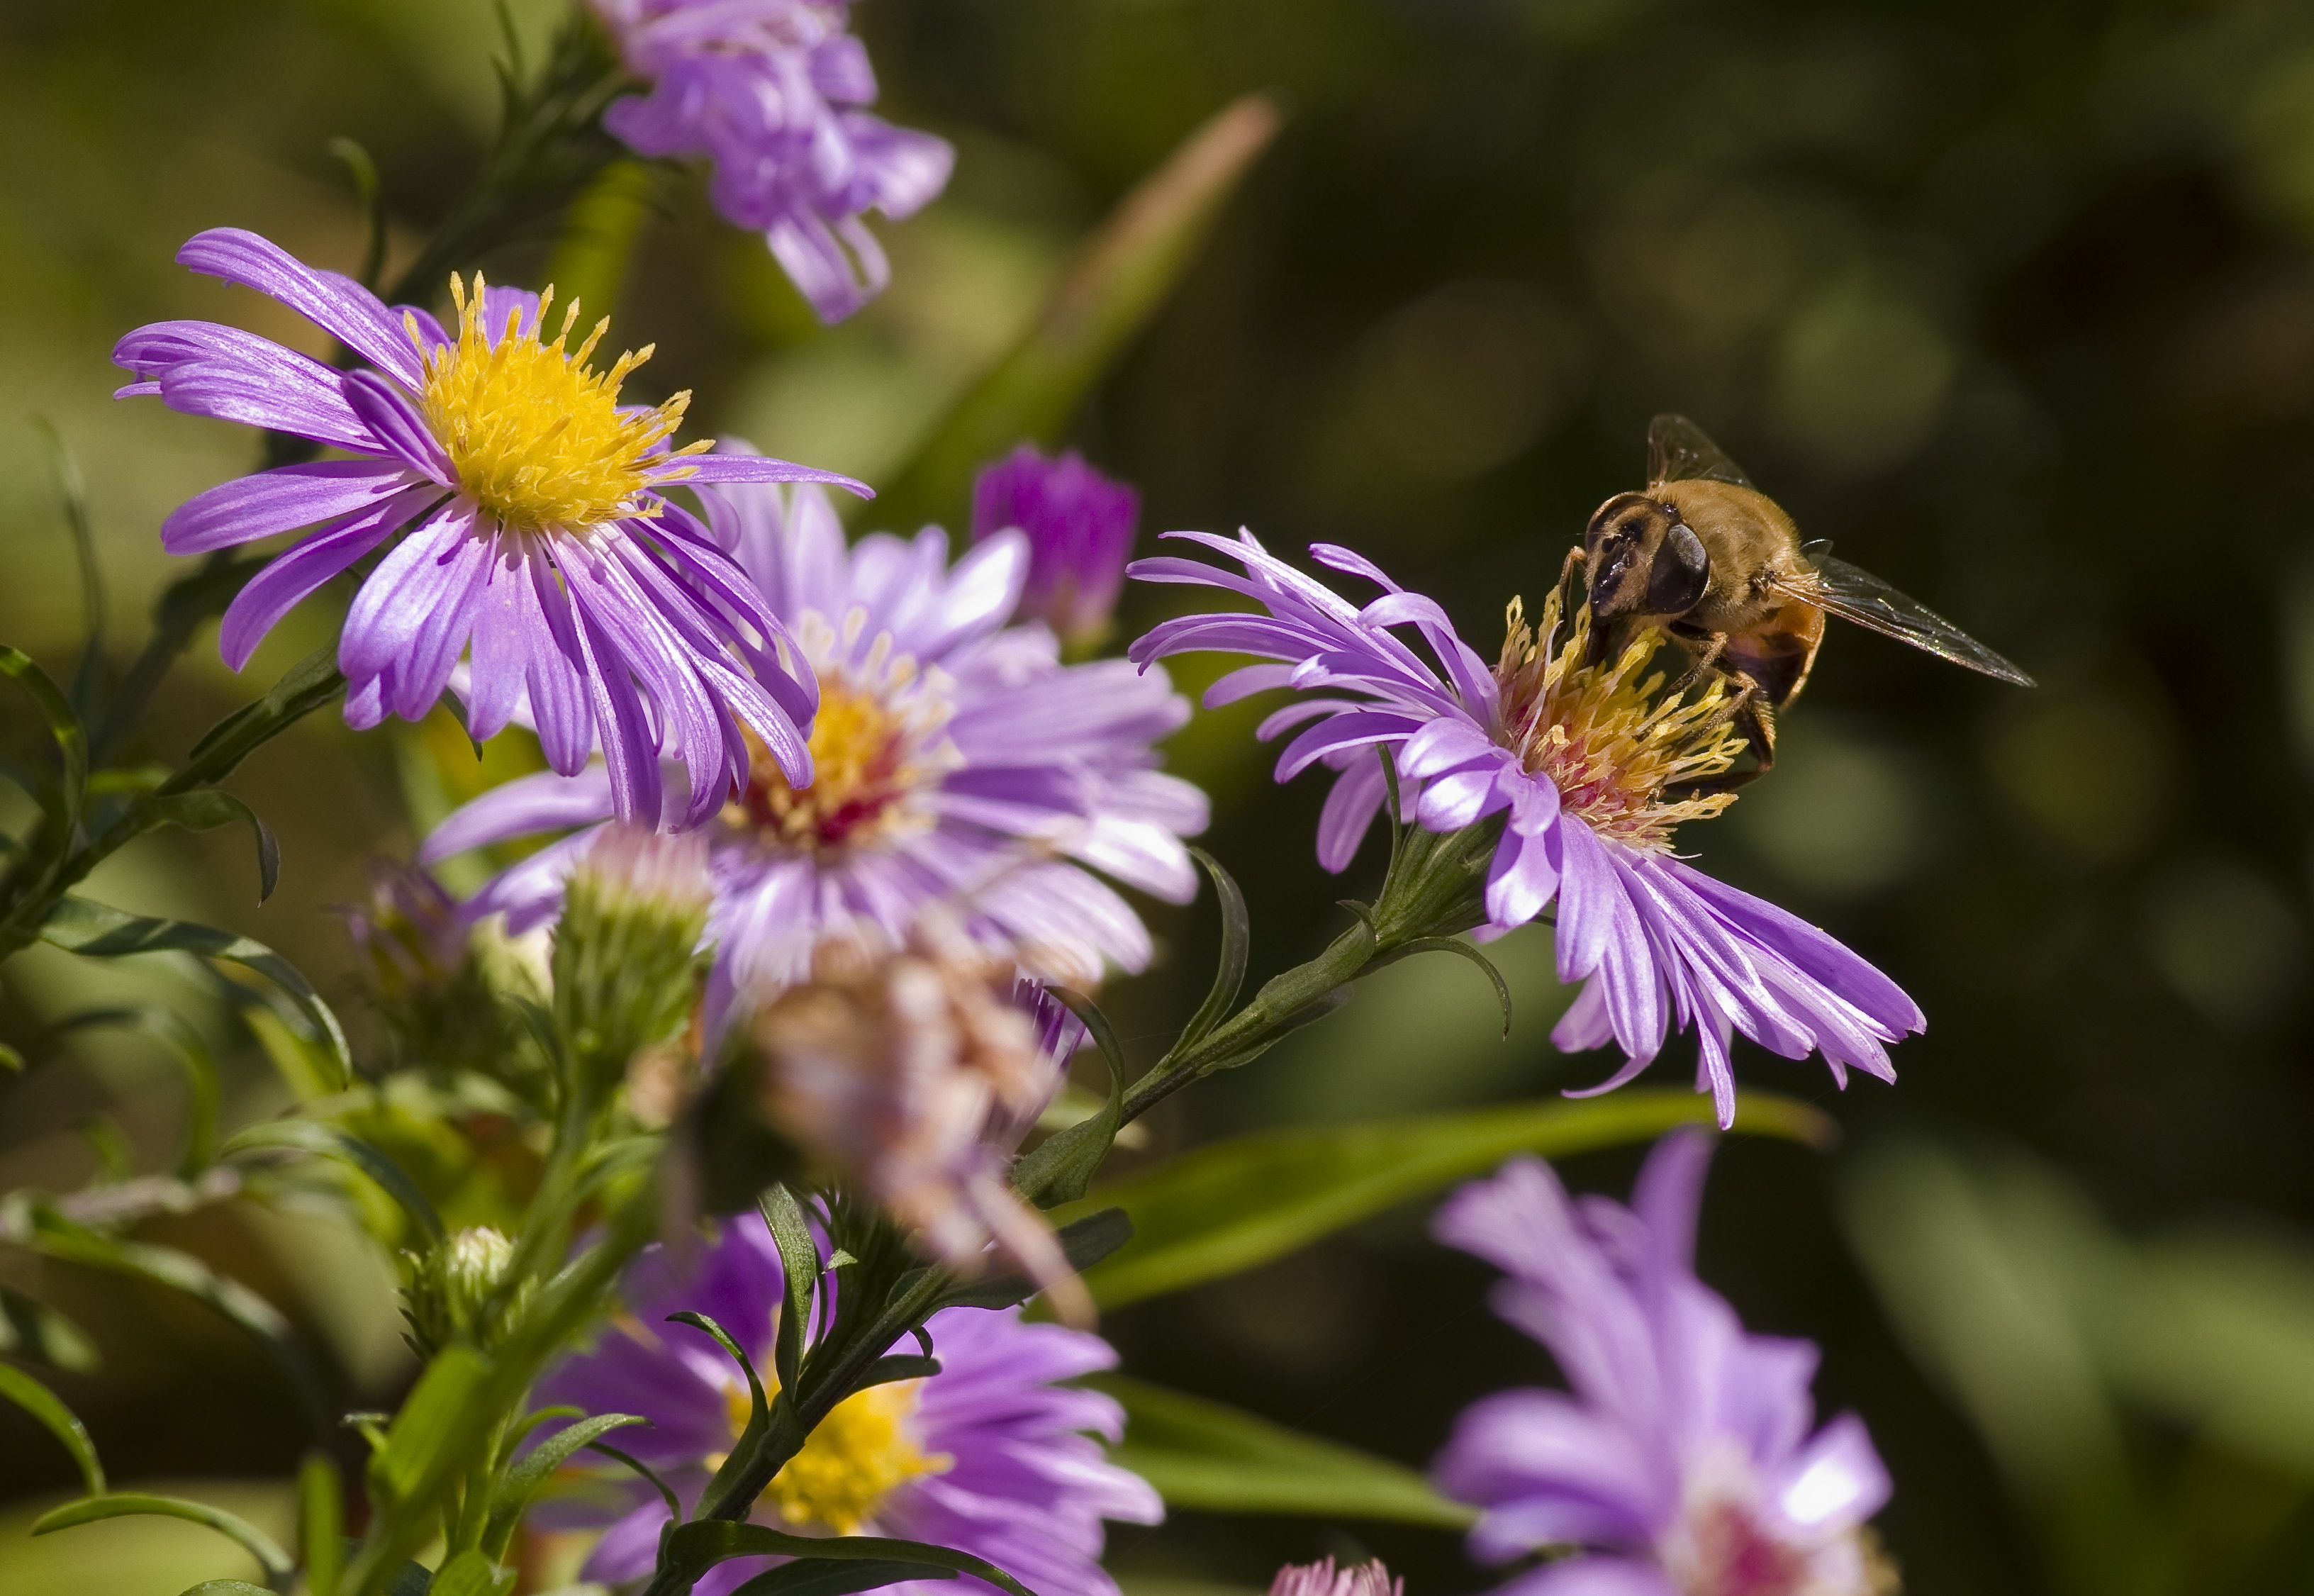
nature, blossom, plant, meadow, flower, petal, bloom, pollen, insect, autumn, botany, garden, flora, fauna, invertebrate, wildflower, close up, hoverfly, violet, aster, bee, bumblebee, nectar, mimicry, macro photography, flowering plant, honey bee, daisy family, pollinator, land plant, membrane winged insect